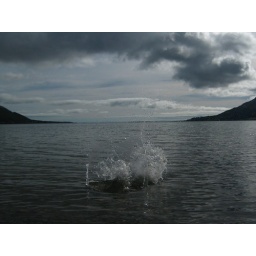
This was actually a large stone chucked into the water by my son. He wanted a photo of his efforts!